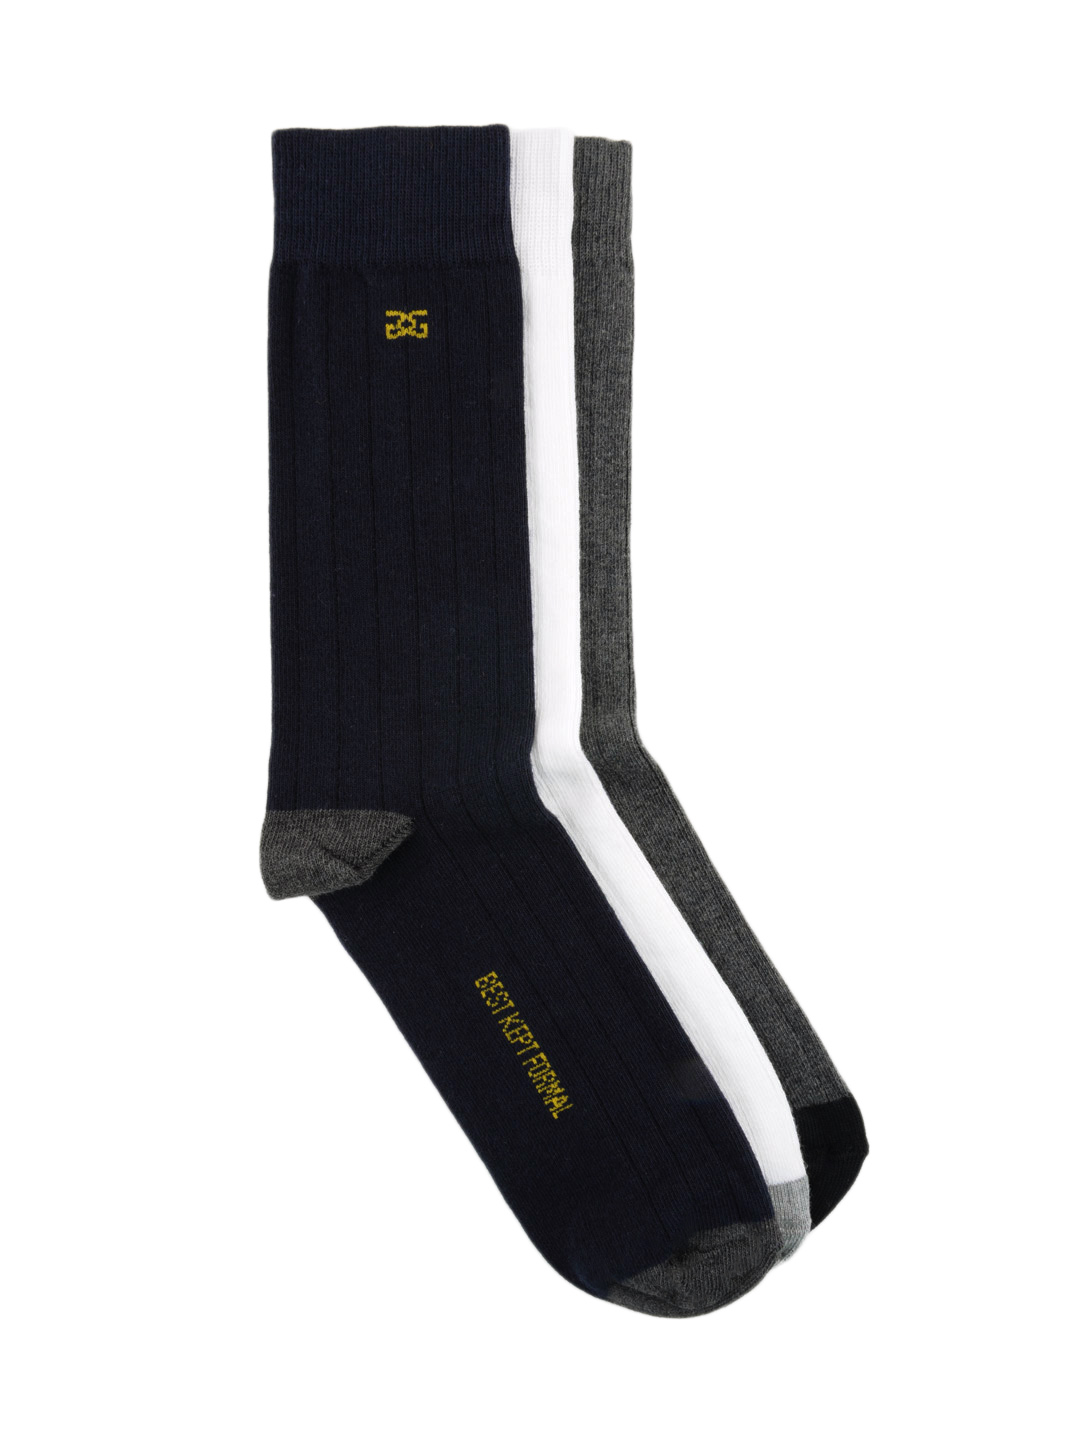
Genesis Men Pack of 3 Socks
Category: Accessories / Socks / Socks
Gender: Men
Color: Black
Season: Winter 2015
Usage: Casual